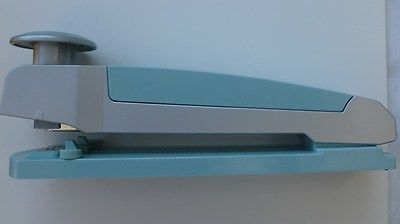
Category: stapler